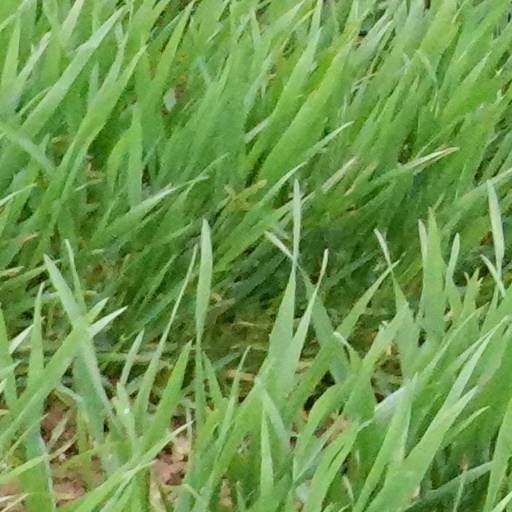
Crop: wheat